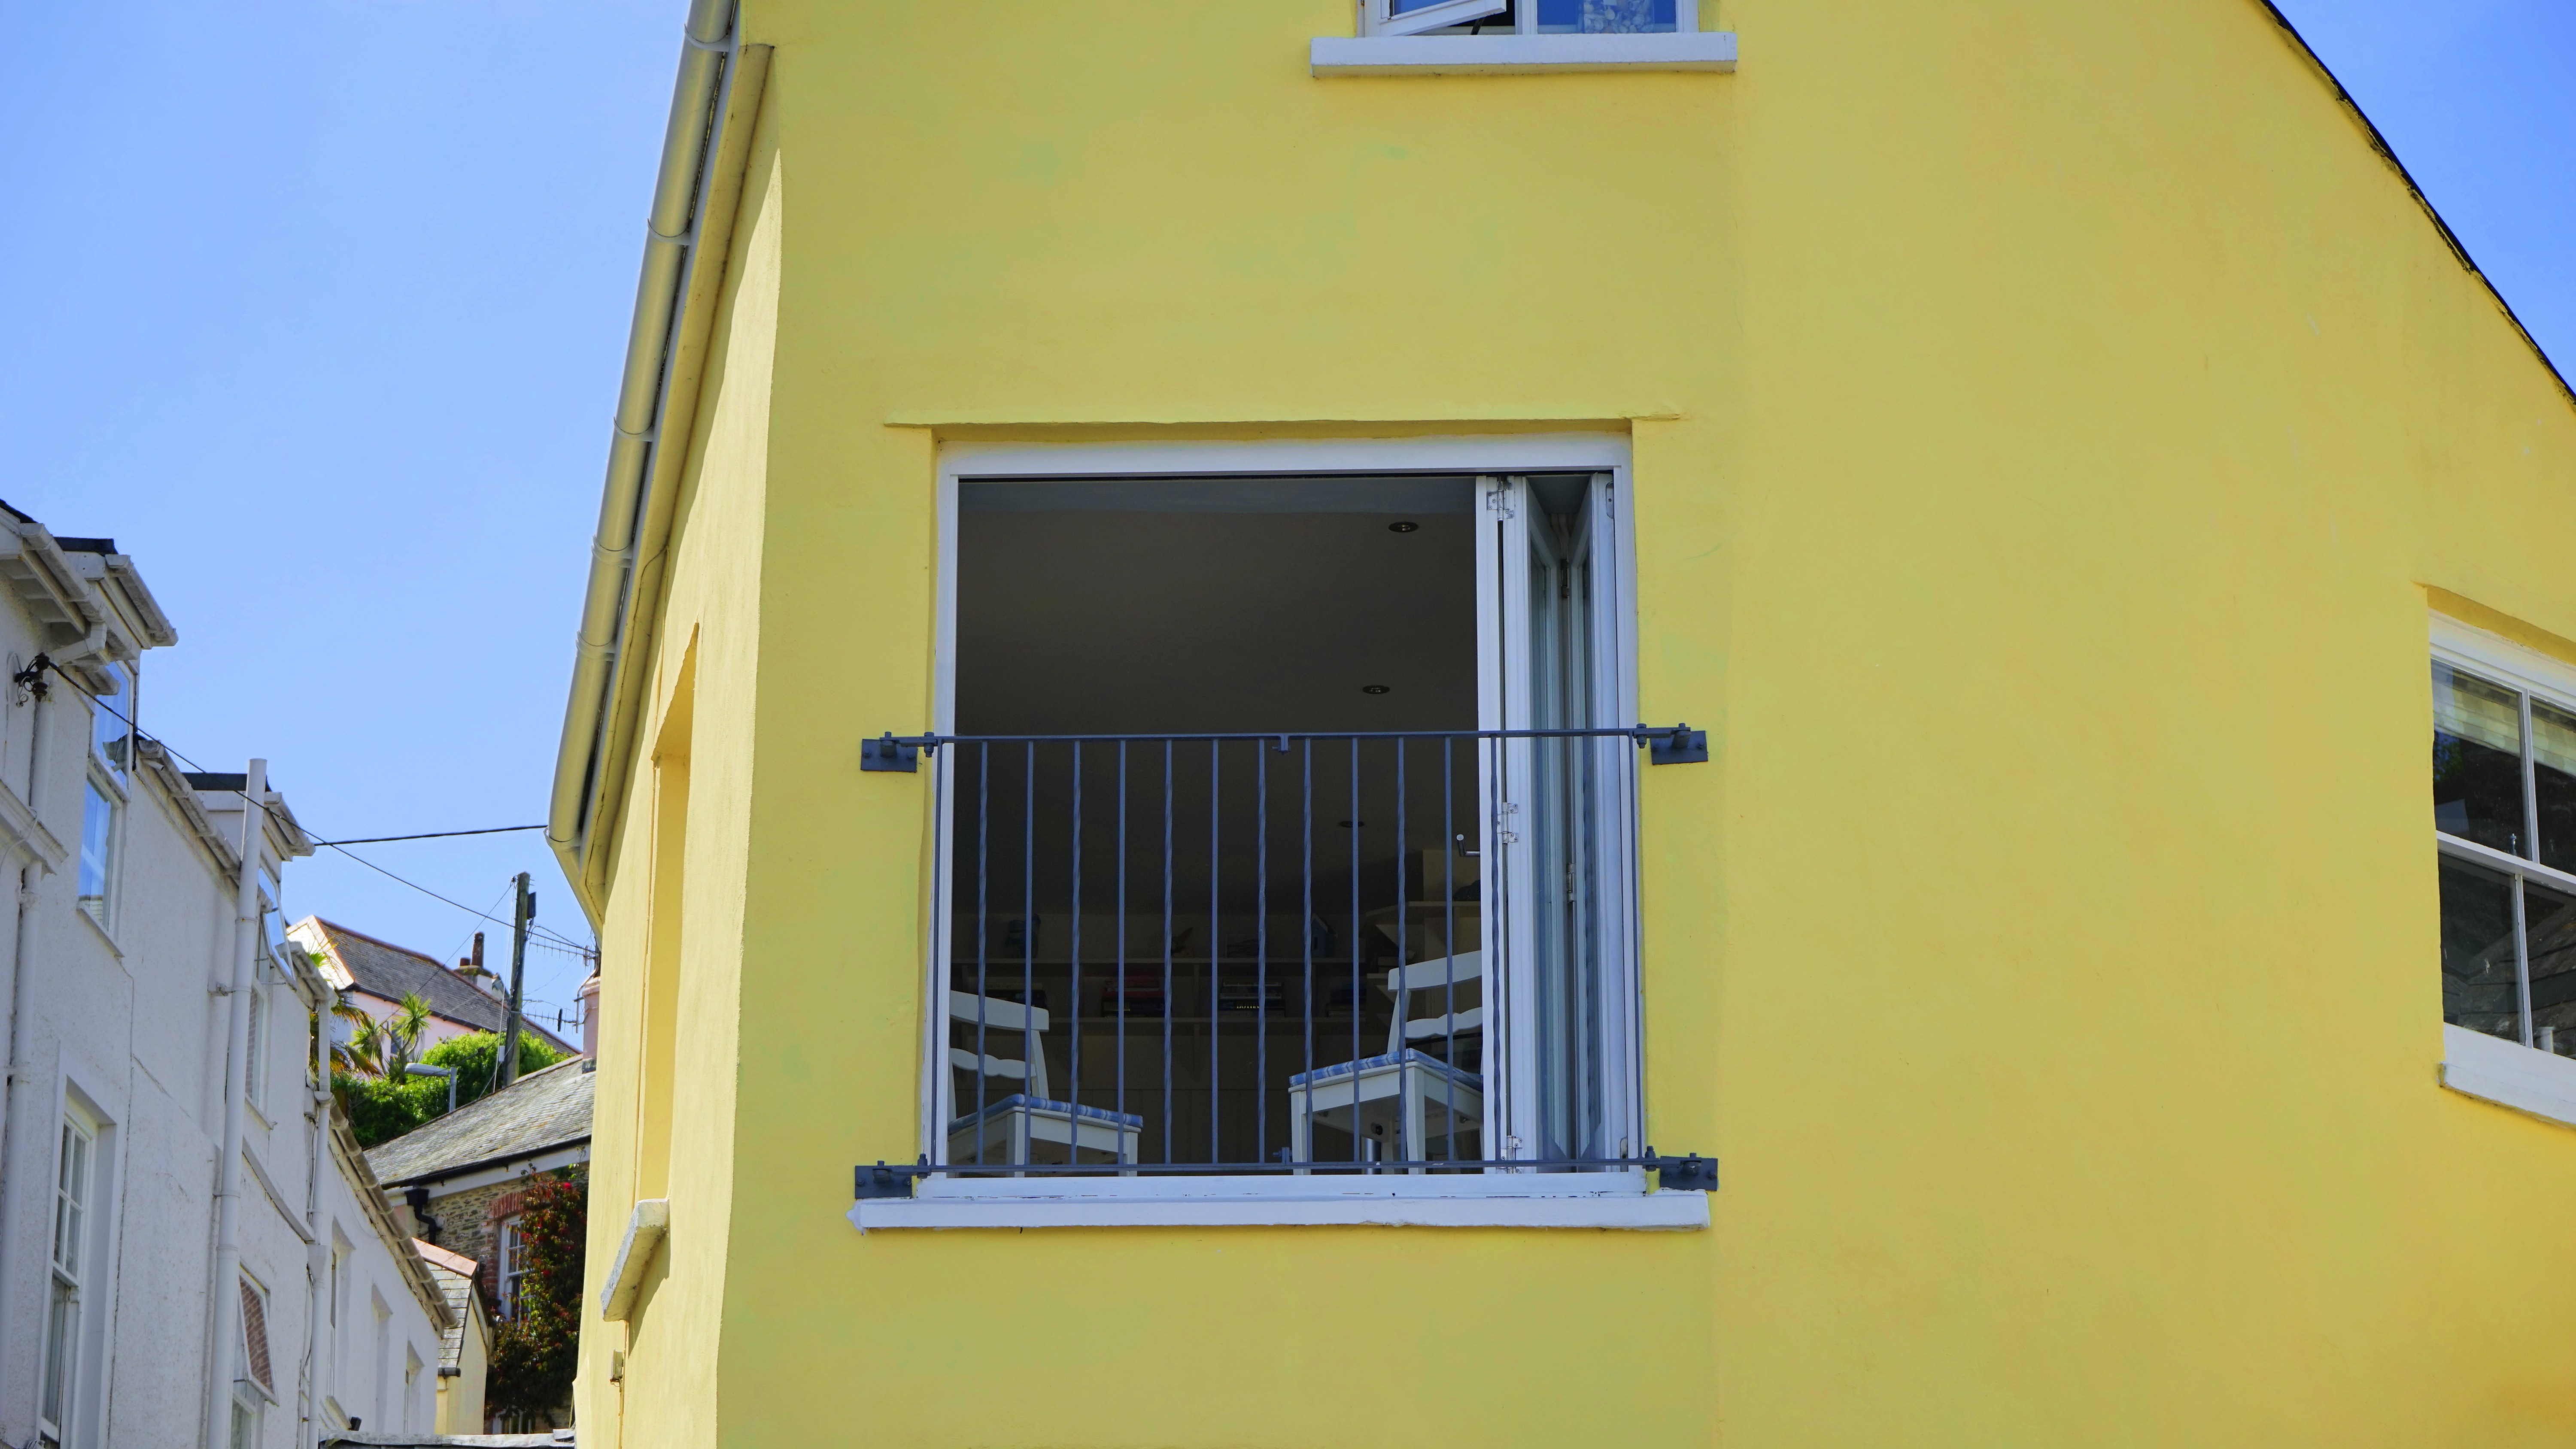
architecture, street, house, window, building, home, cute, urban, wall, summer, scenic, color, facade, property, exterior, residential, room, colorful, yellow, decor, apartment, dwelling, housing, outdoors, luxury, design, single, bright, suburbs, style, siding, neighbourhood, real estate, luxury homes exterior, exterior home, home exterior, spacious